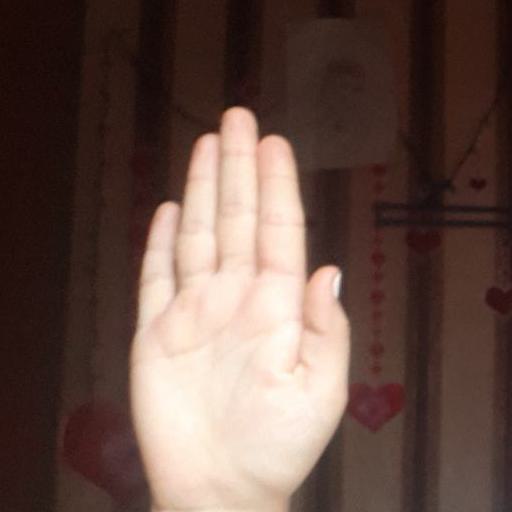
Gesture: stop